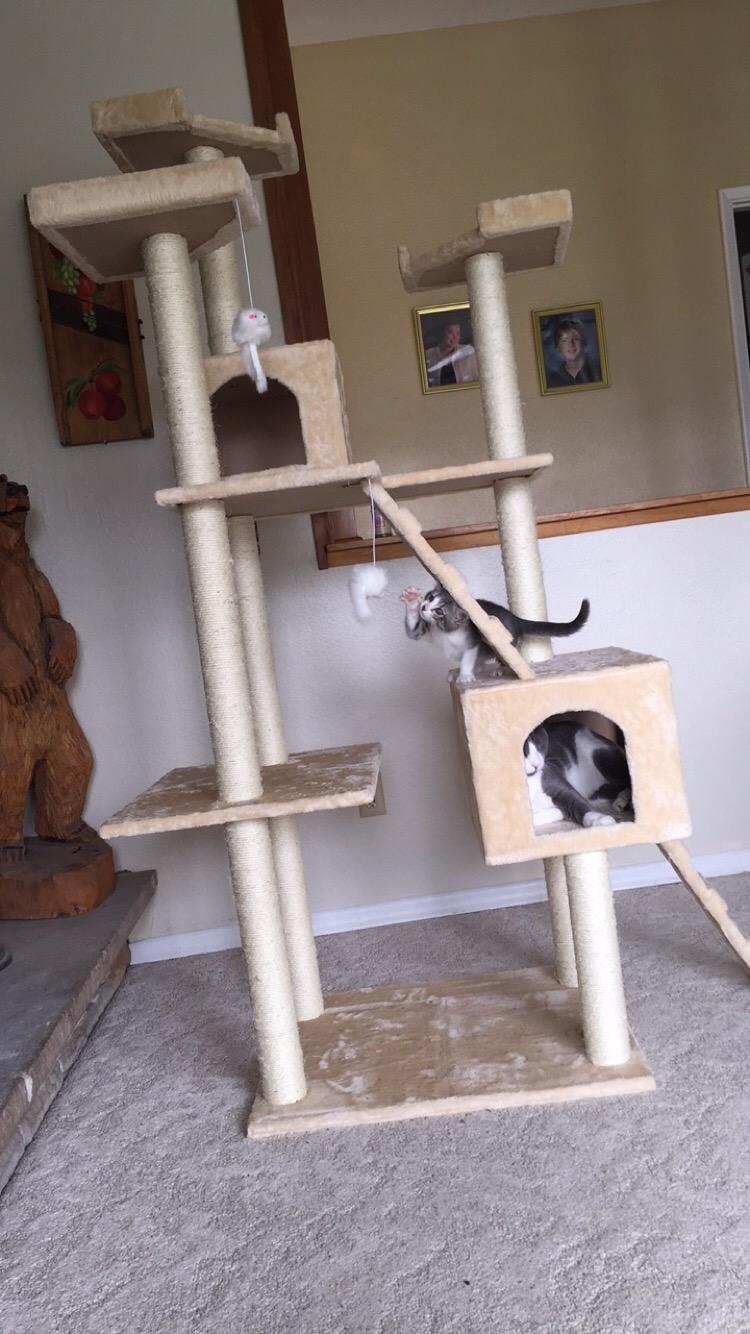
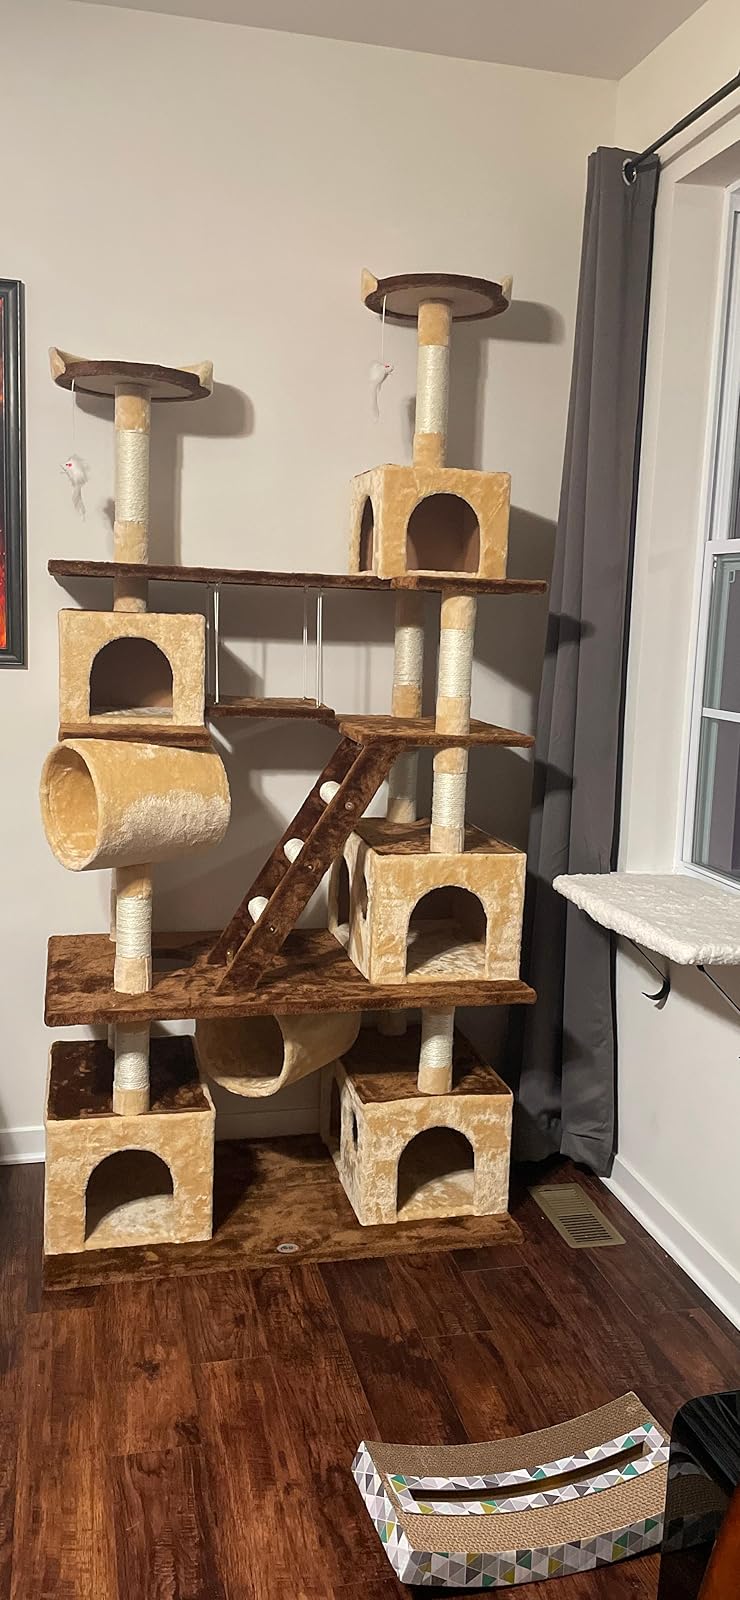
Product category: items_cat tree
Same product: no